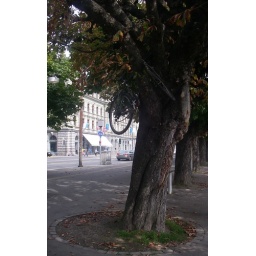
bike in tree